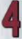
Number: 4